Superbus (transport)

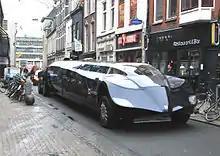
Superbus-II

The Superbus was a project lasting from 2006 to 2020 to create a prototype high speed electric coach-like limo car capable of carrying 23 passengers at speeds of up to on specially designed segregated highway lanes. The Superbus project, which had been led by Dutch astronaut professor Wubbo Ockels of the Delft University of Technology until his death in 2014 envisaged a comfortable, demand-dependent door-to-door transportation rivaling the car and the train. The project, which encompassed infrastructure, logistics, safety, reliability and economic viability, in addition to the design of the vehicle itself, received funding of €10 million, largely provided by the Dutch State.